Hindi cinema

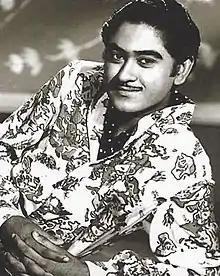
Kishore Kumar is regarded as one of the greatest, most influential and dynamic singers in the history of modern Indian music.

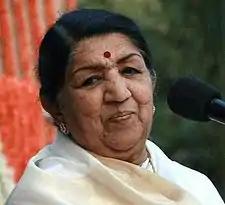
Lata Mangeshkar She is considered to be one of the greatest and most influential singers of the Indian subcontinent.

Songs can make and break a film, determining whether it will be a flop or a hit: "Few films without successful musical tracks, and even fewer without any songs and dances, succeed". Globalization has changed Bollywood music, with lyrics an increasing mix of Hindi and English. Global trends such as salsa, pop and hip hop have influenced the music heard in Bollywood films.